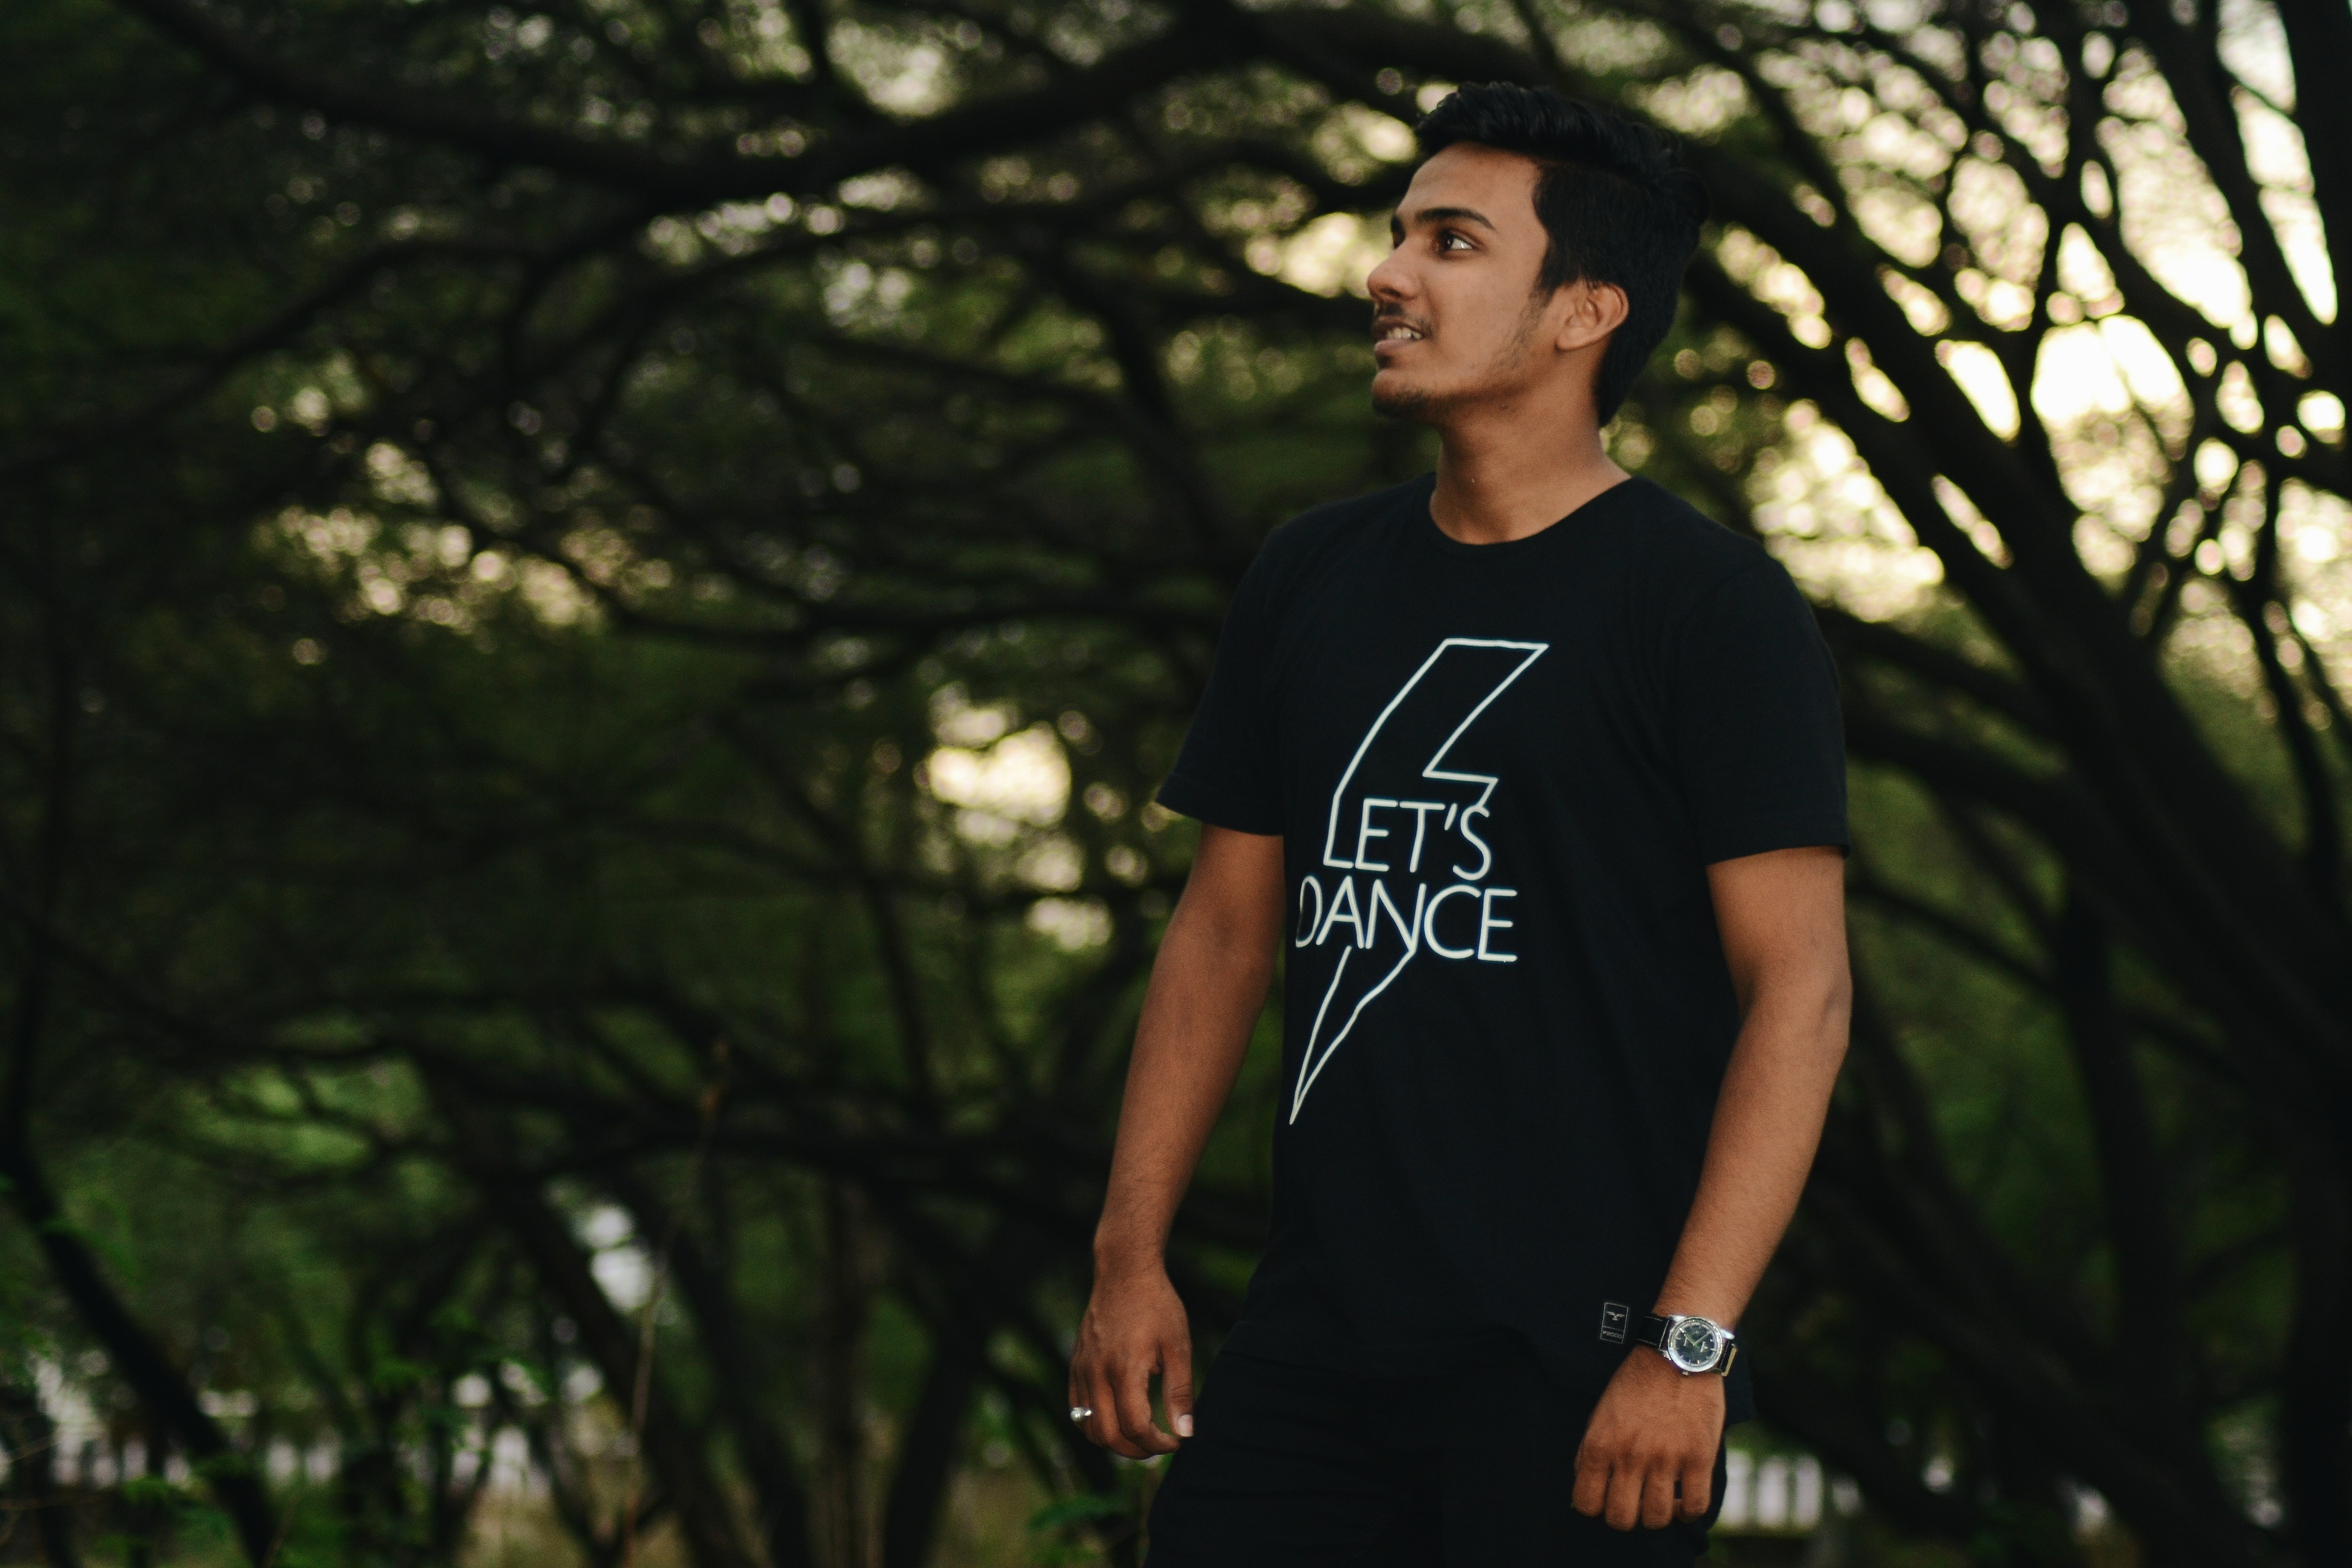
tree, t shirt, fashion, cool, branch, photography, woody plant, sunlight, neck, flash photography, plant, forest, top